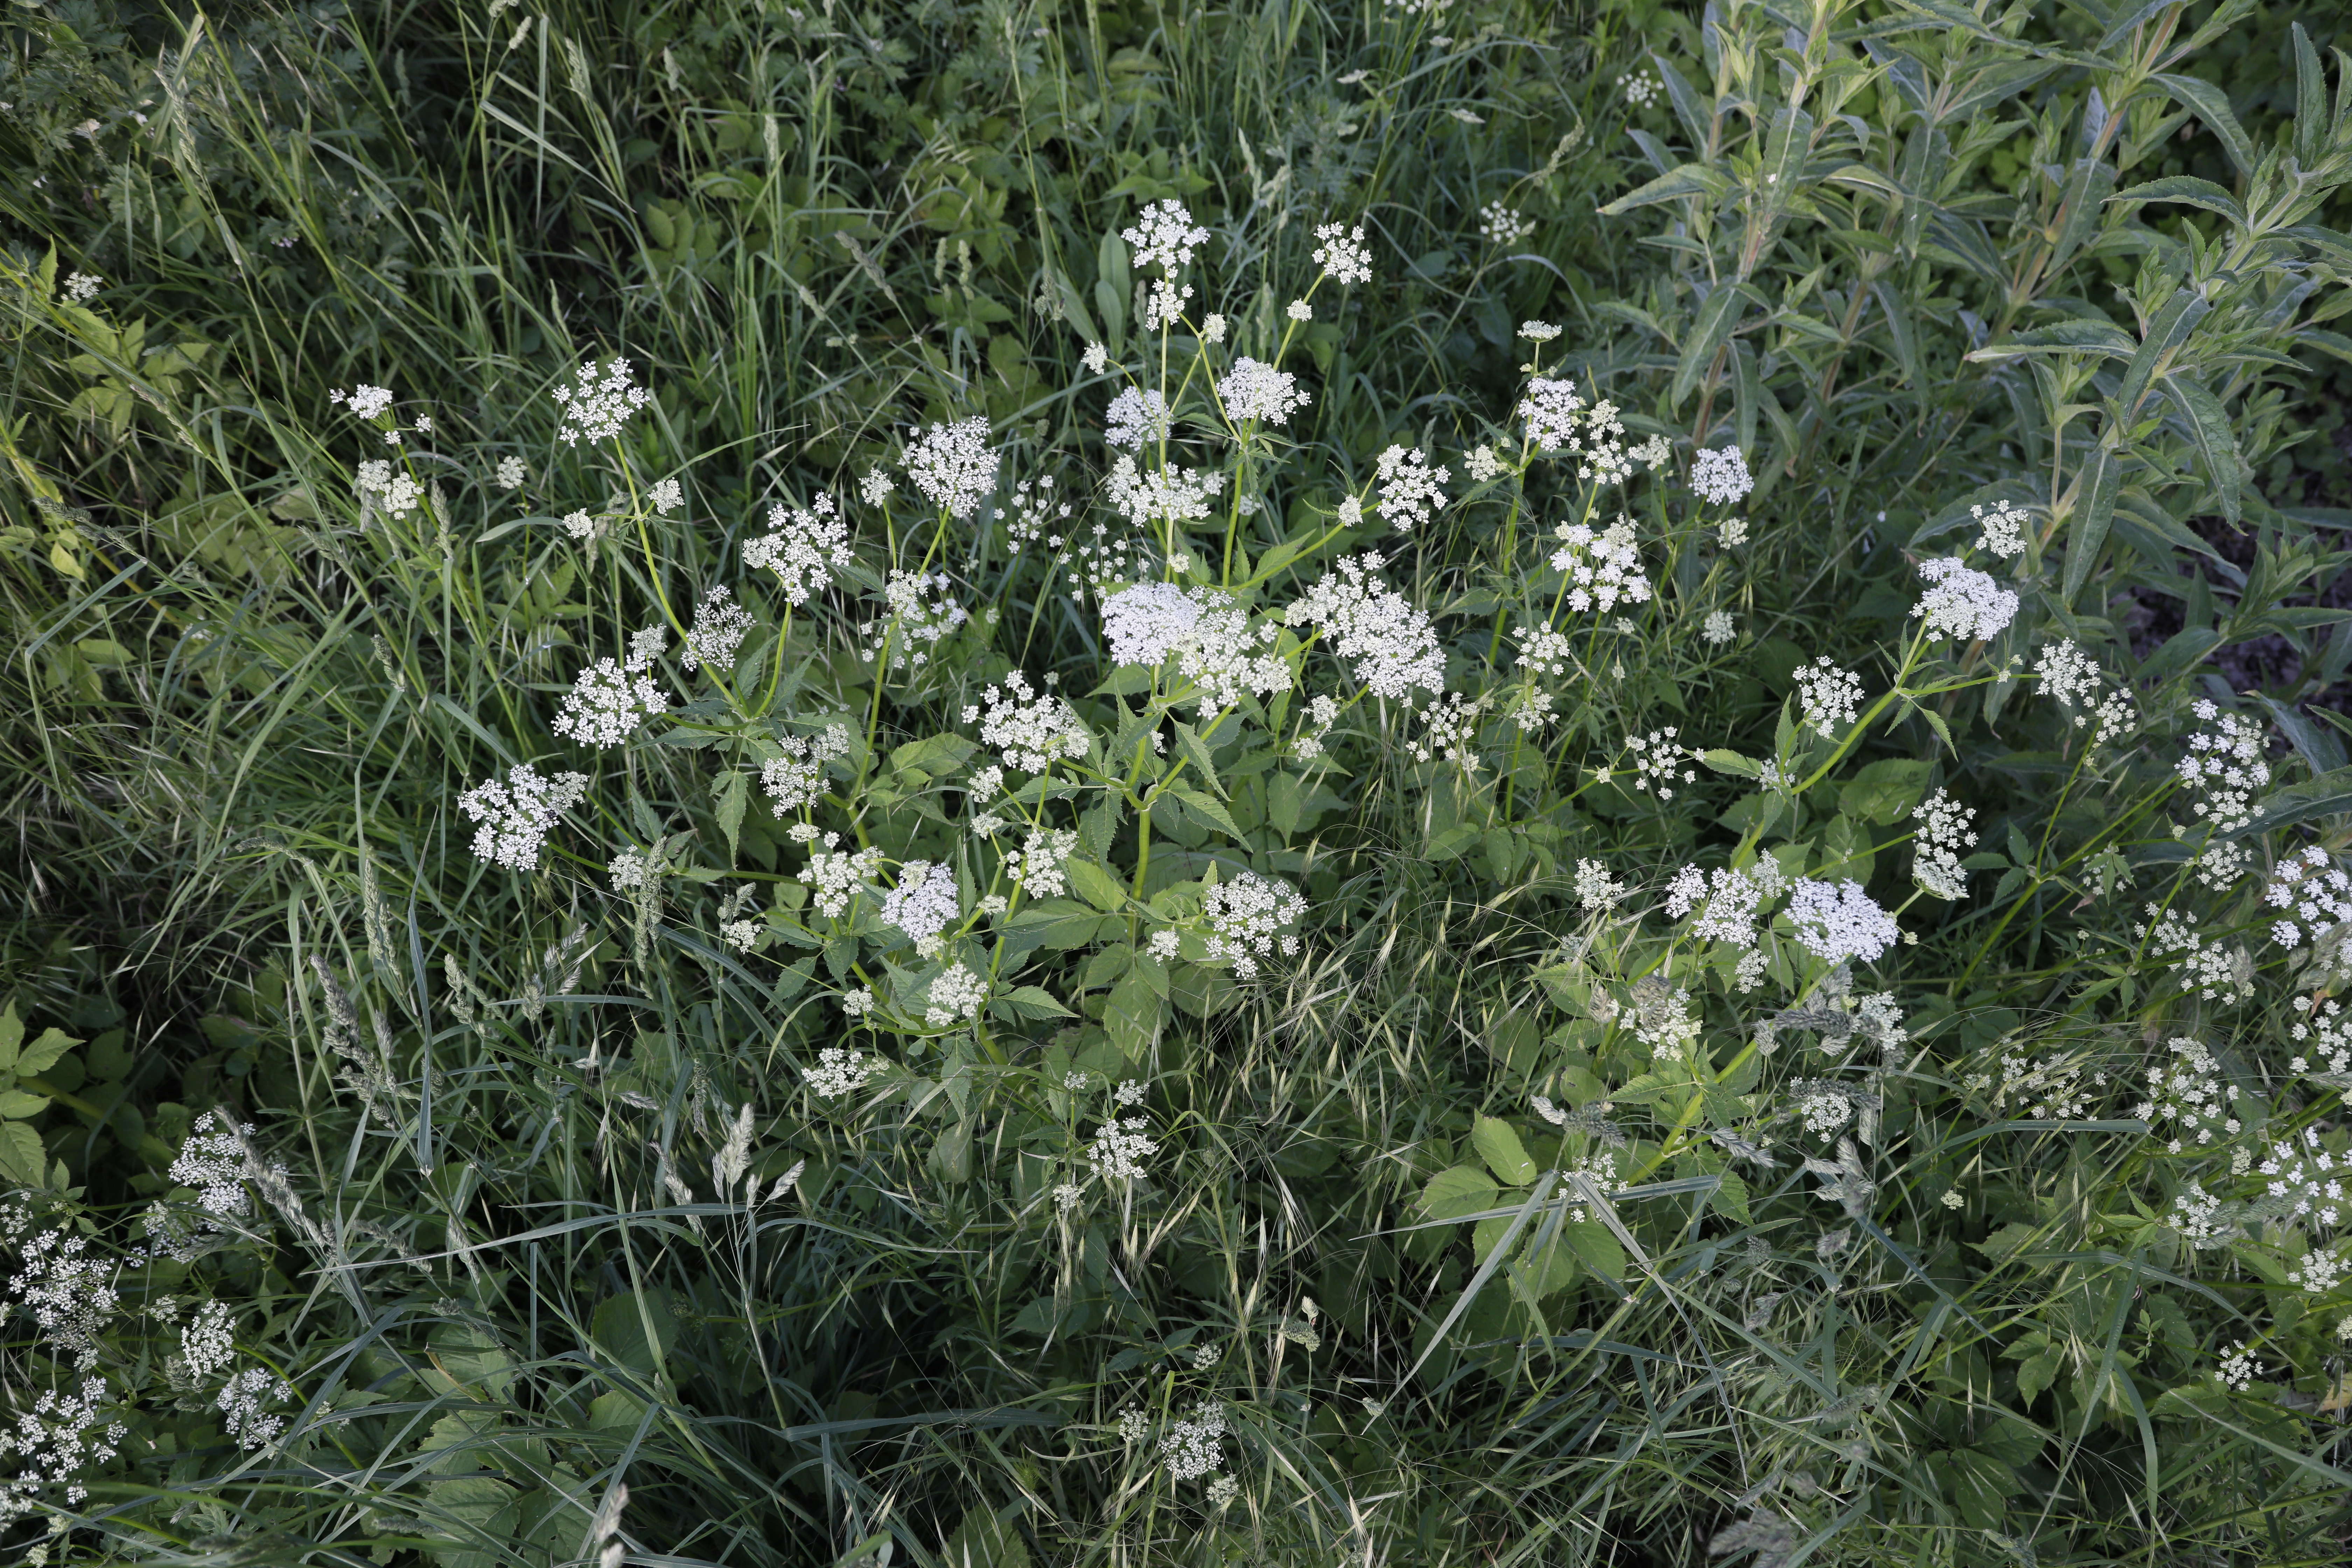
Plant species: Aegopodium podagraria